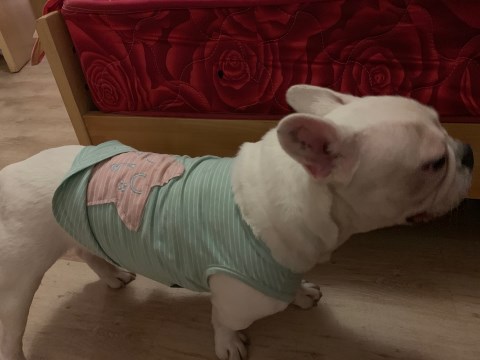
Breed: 1121-n000002-French_bulldog